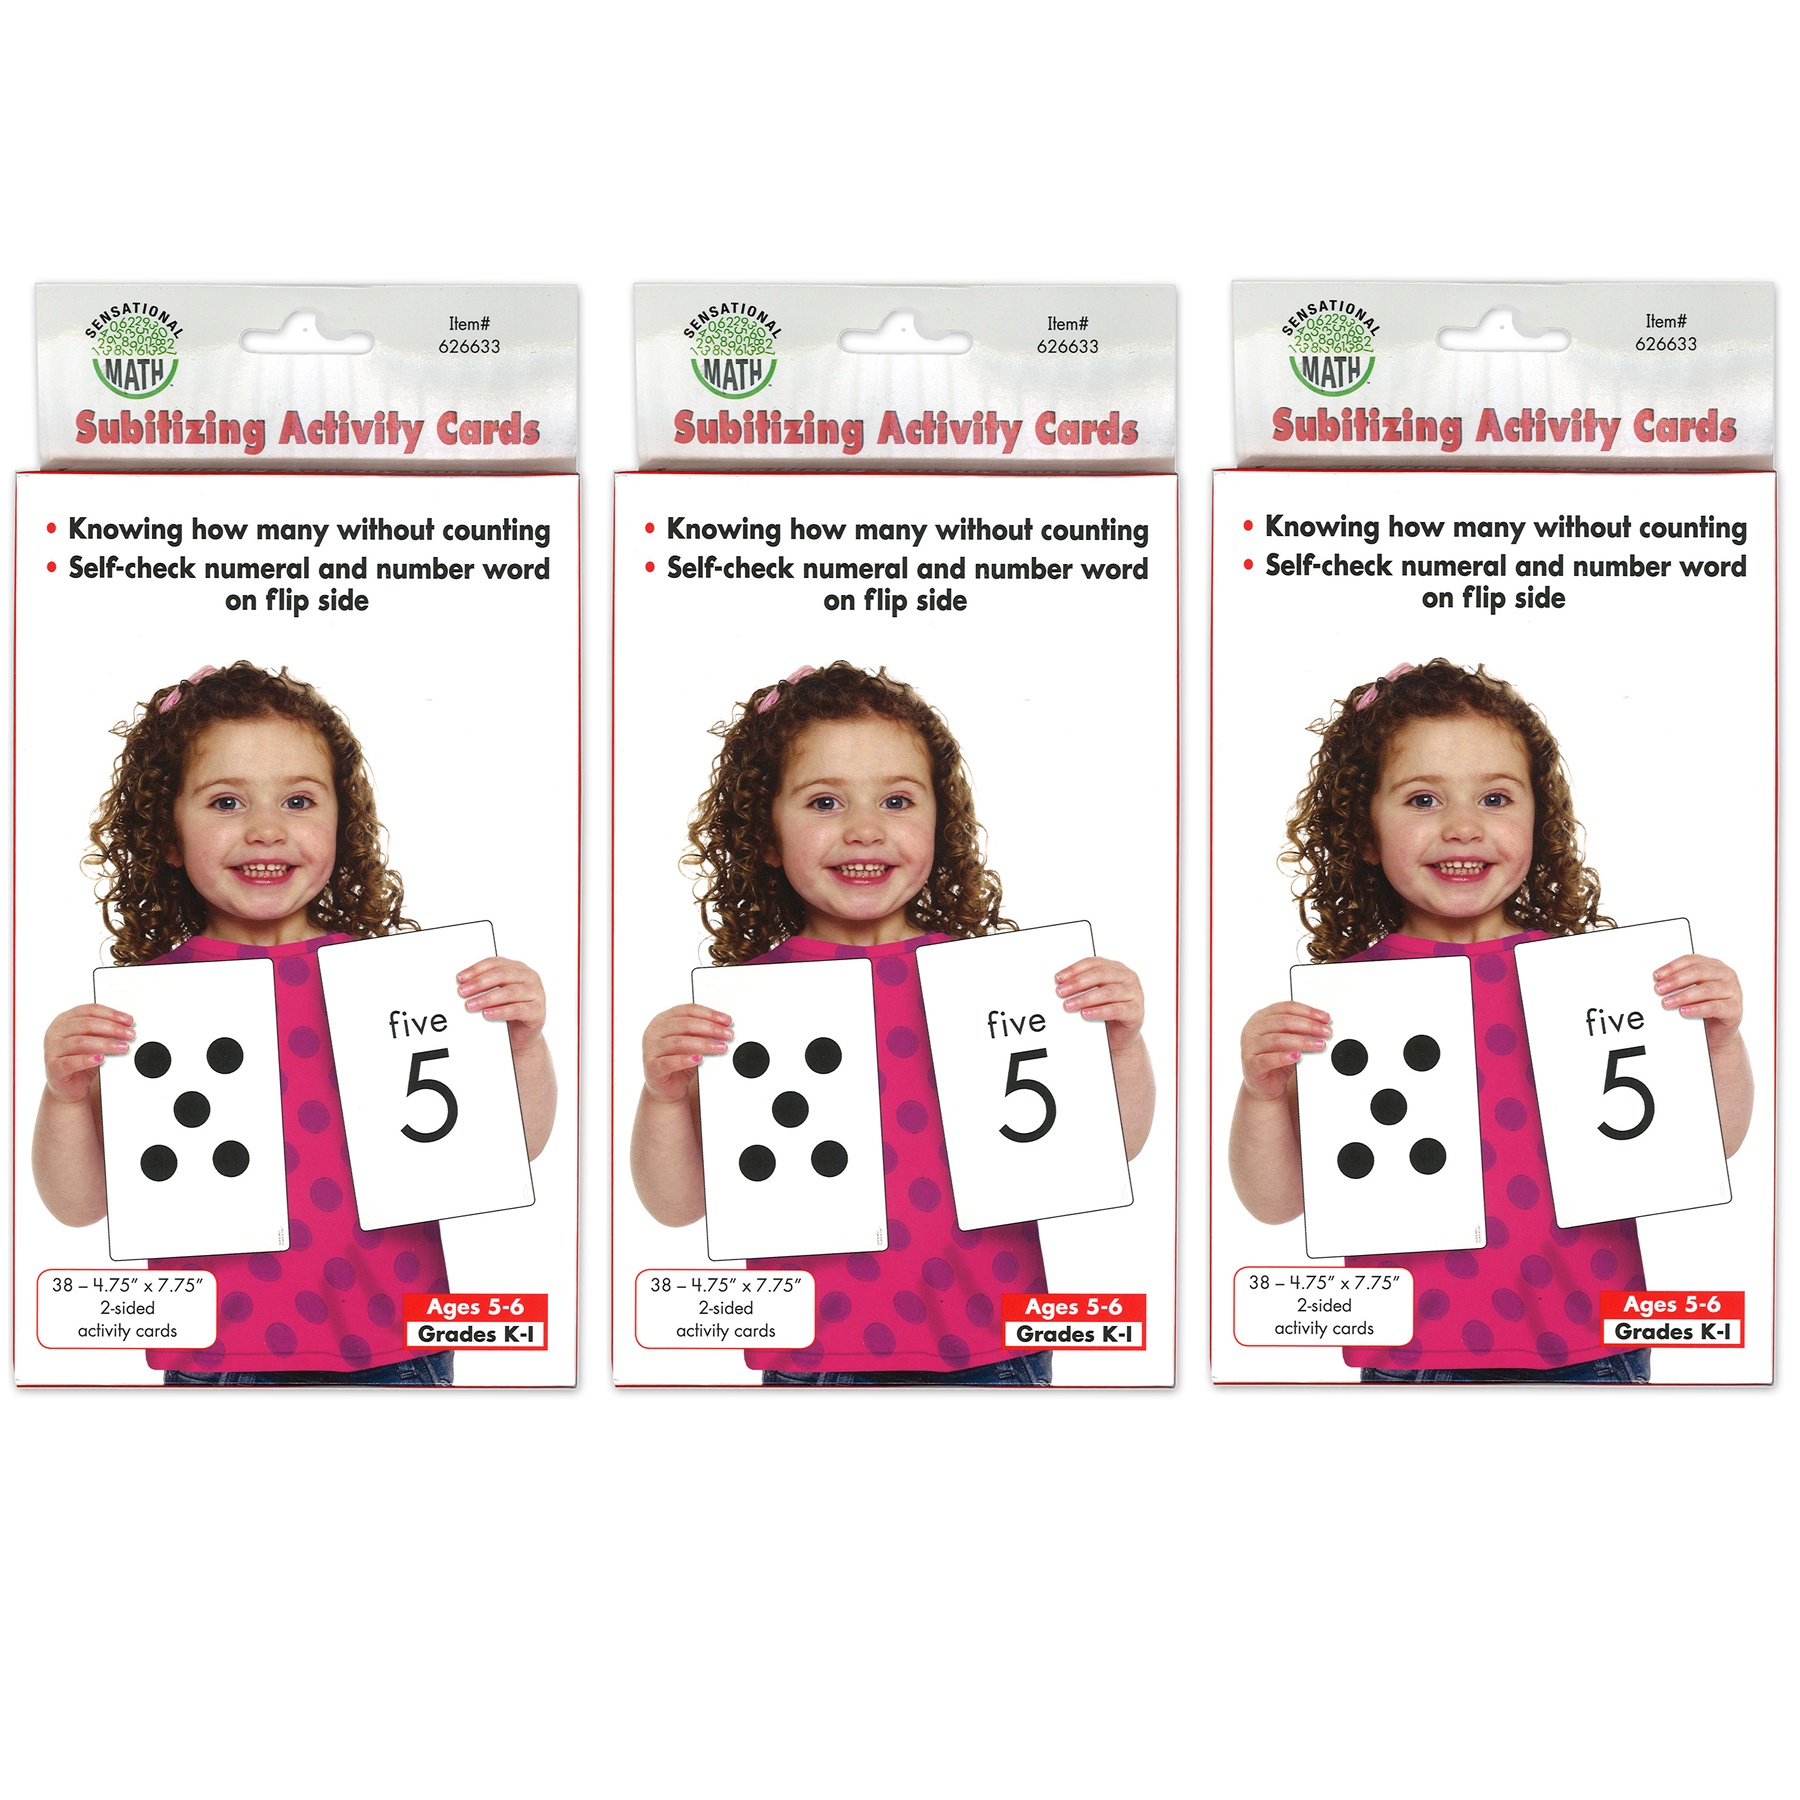
(3 Pk) Subitiz Activty Cards Gr K-1
MPN: 006483 UPC: 194629124930 (3 Pk) Subitiz Activty Cards Gr K-1 SKU: ERSELP626633-3
Brand: Primary Concepts Inc
Category: Office Supplies > Office Equipment > Calculator Accessories